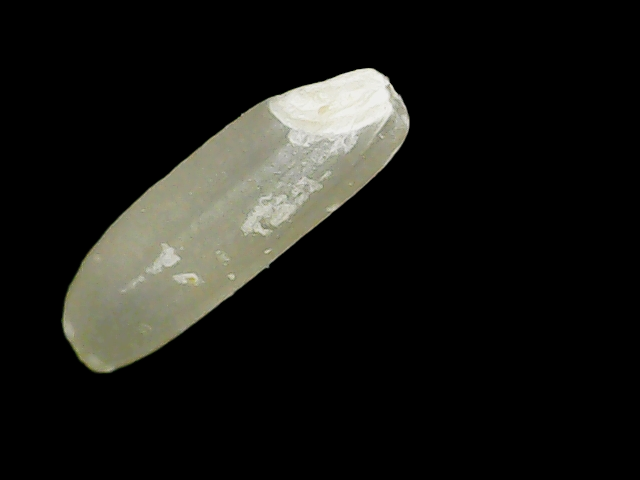
Rice variety: Binadhan7